Vigraharaja IV

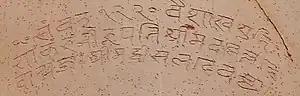
Visaladeva inscription on Delhi-Topra pillar, 12th century

Vigraharaja's father Arnoraja had suffered a humiliating defeat at the hands of Kumarapala, the Chaulukya king of Gujarat. Vigraharaja launched several expeditions against the Chaulukyas to avenge his father's defeat.